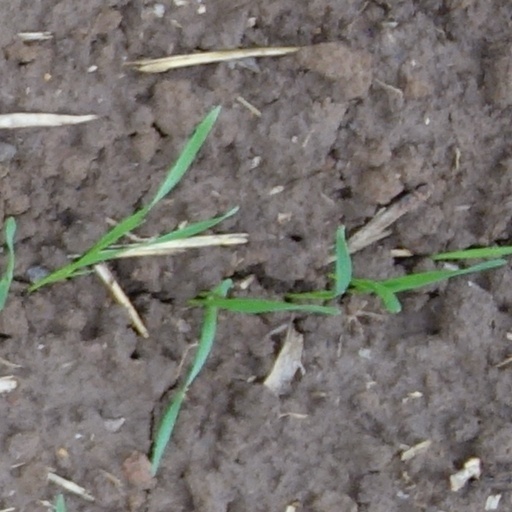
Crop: wheat